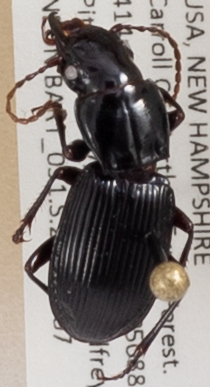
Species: Pterostichus rostratus
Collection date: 2019-08-07
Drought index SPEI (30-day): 0.264
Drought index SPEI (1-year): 1.13
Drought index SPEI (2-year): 0.88